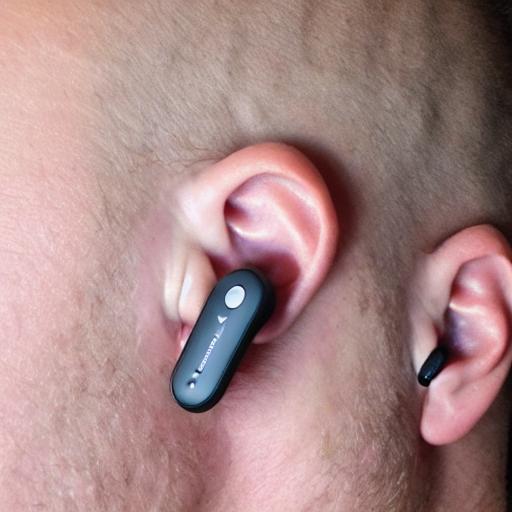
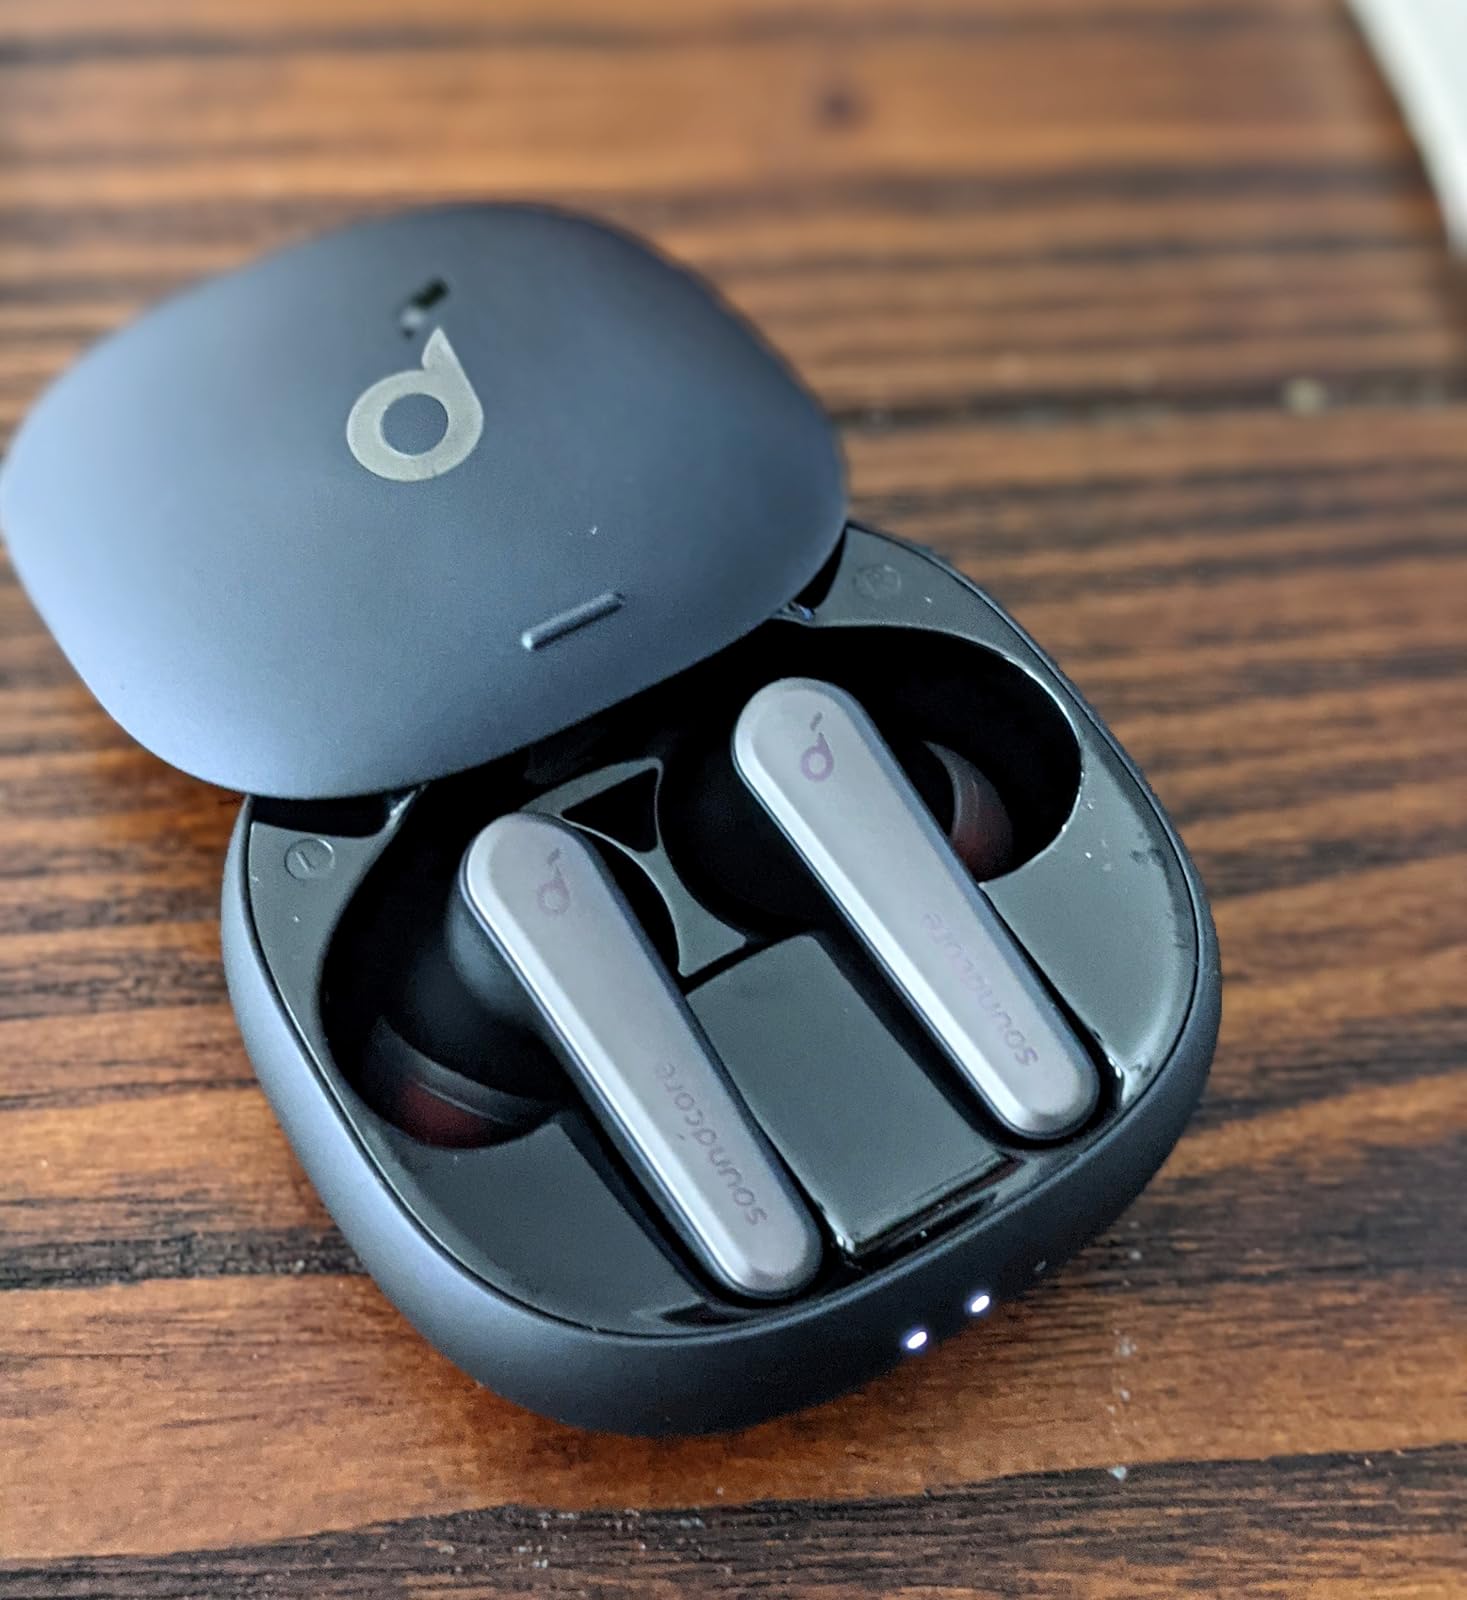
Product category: earbuds
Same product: no